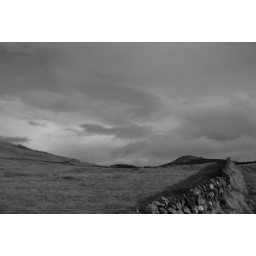
spring time in scotland... kippen campsies hills sheep cows